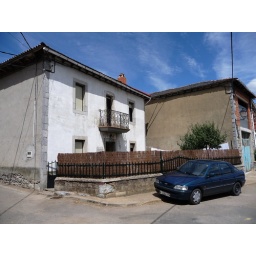
The house of Eva's parents where we could stay with the car of Eva (and Charles) in front.